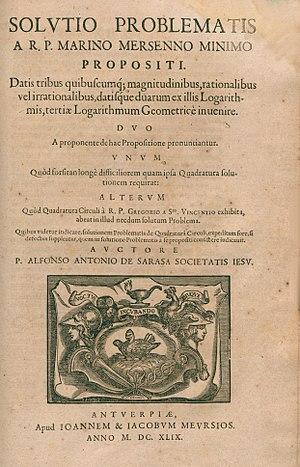
Alphonse Antoine de Sarasa, né le 31 octobre 1617 à Nieuport et mort le 1ᵉʳ juillet 1667 à Anvers, était un prêtre jésuite des Pays-Bas méridionaux, prédicateur, écrivain et mathématicien de renom.